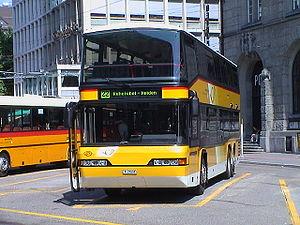
CarPostal Suisse SA, plus connue en français sous le nom CarPostal, est une entreprise de transport en commun filiale de La Poste suisse.